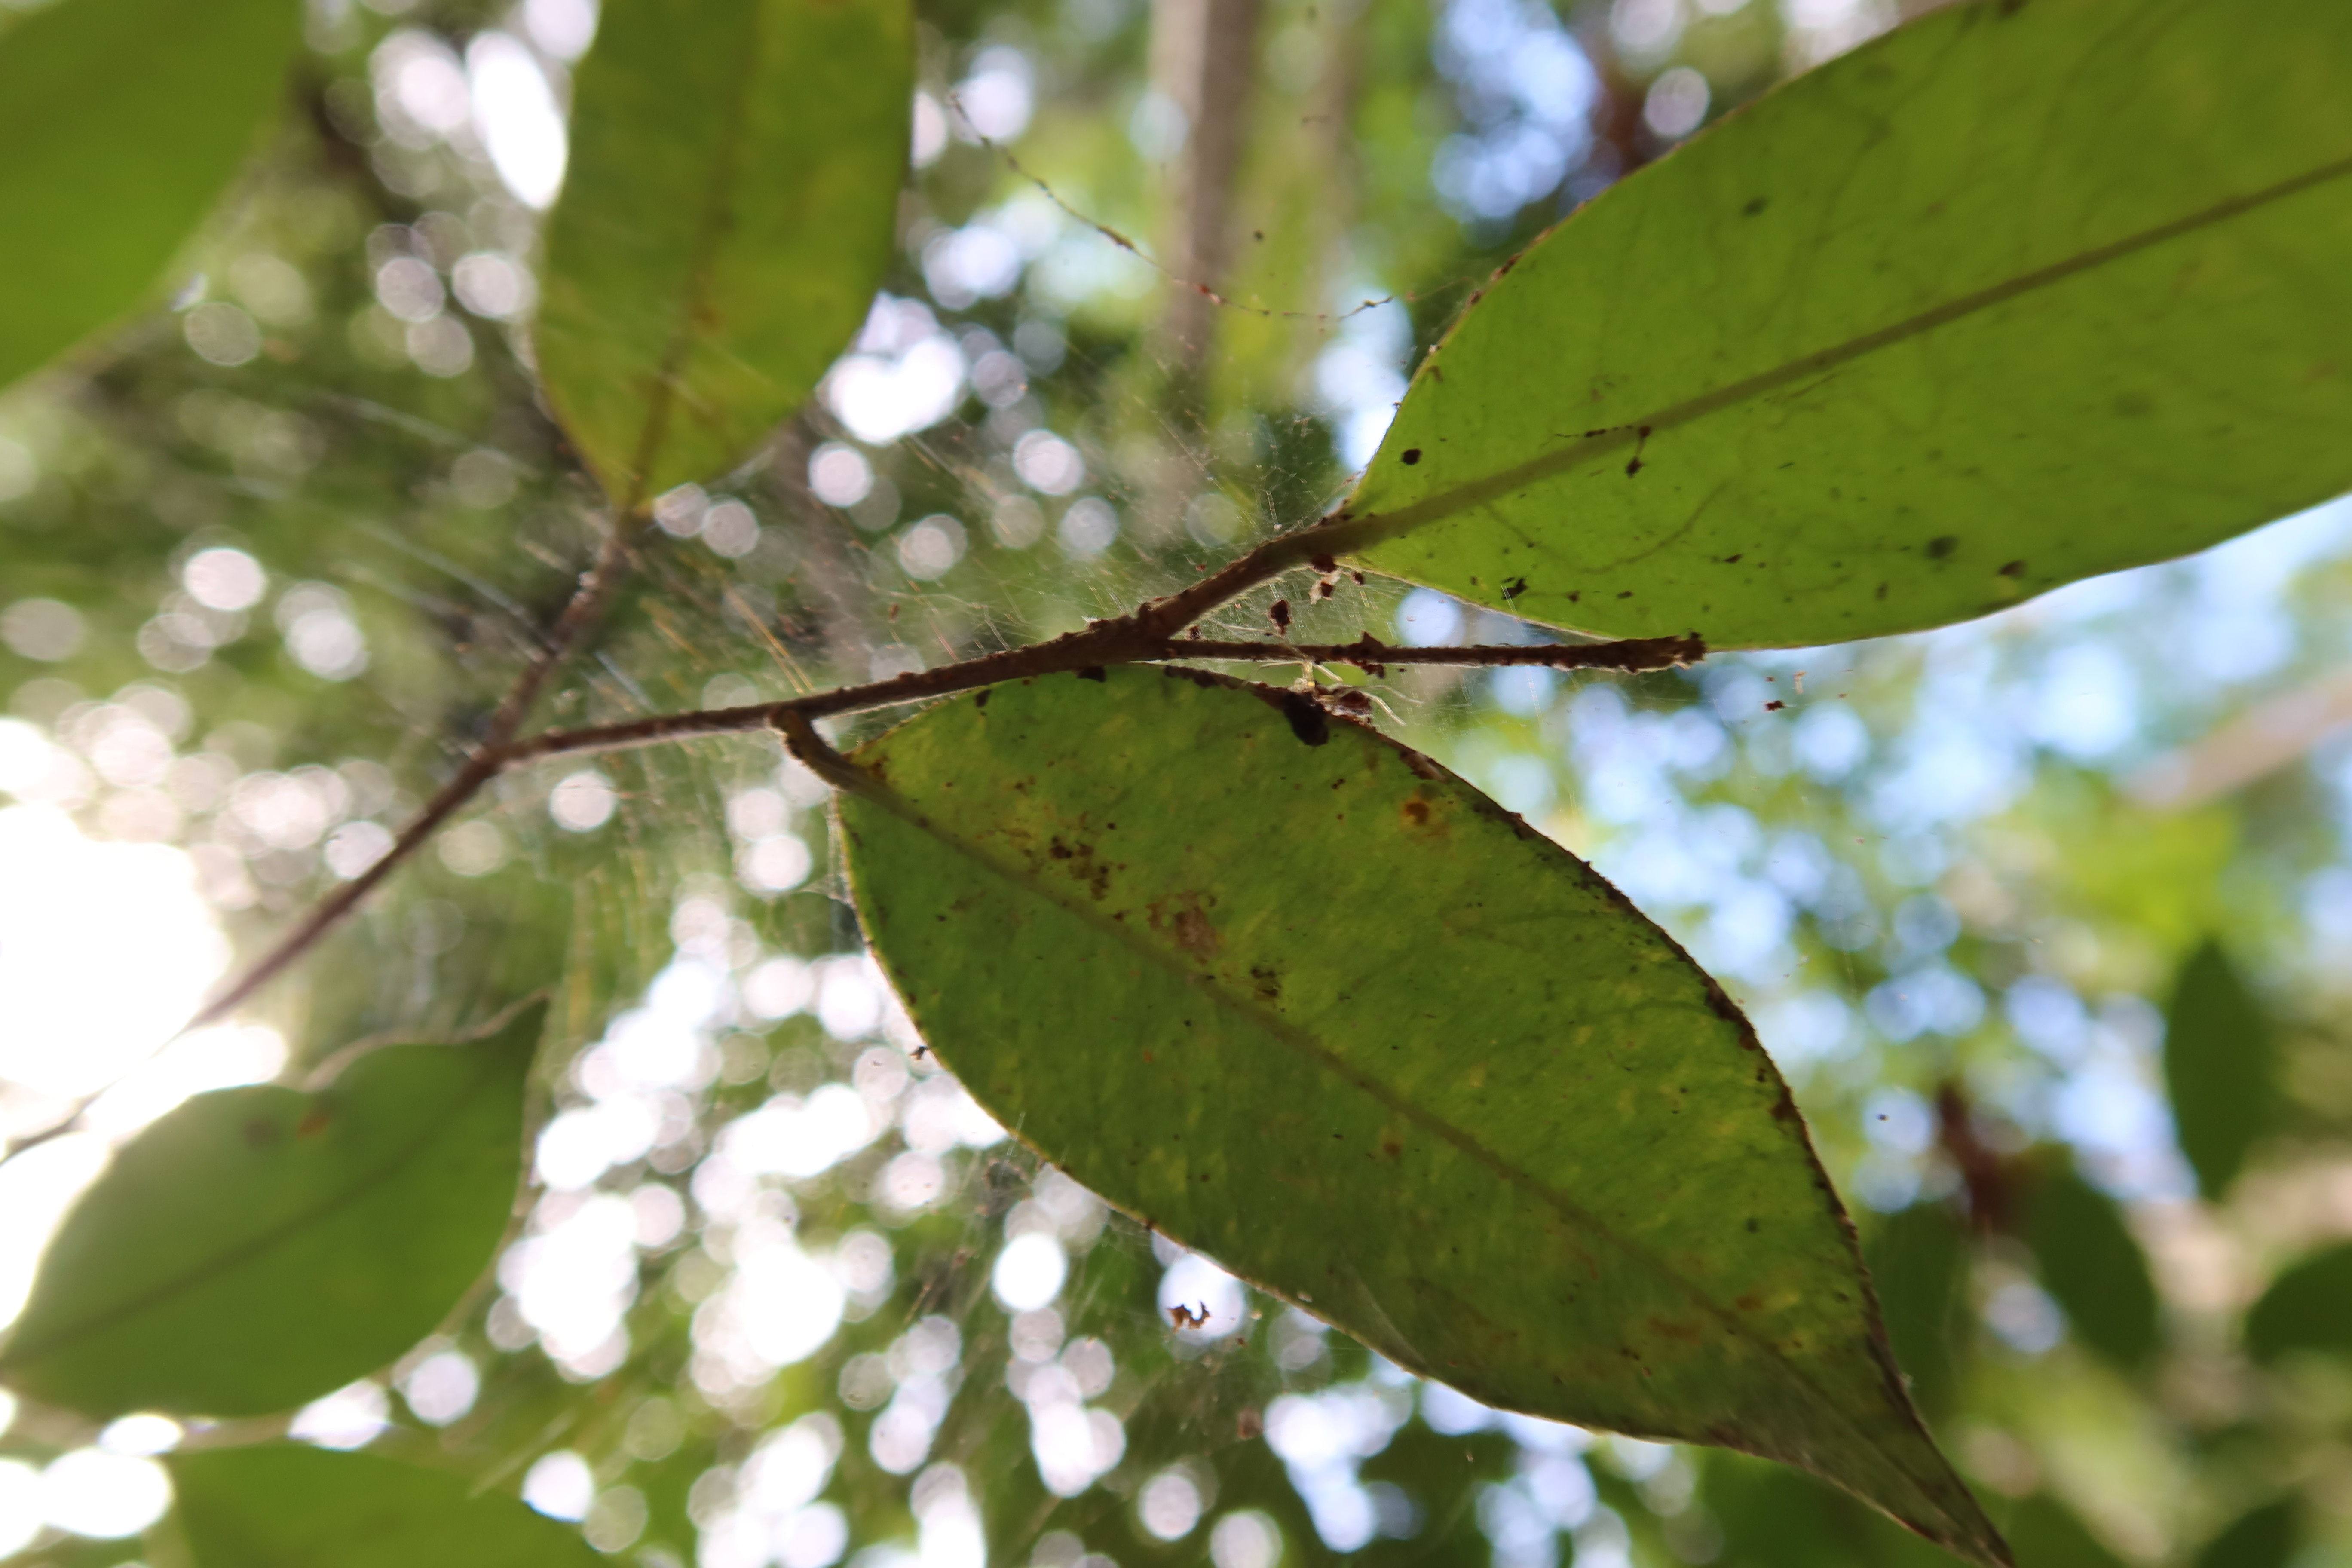
Label: Spiders